Border Line (Switzerland)

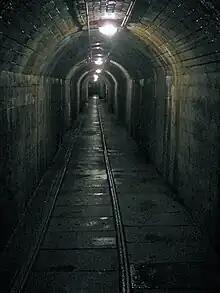
Fort Reuenthal at Swiss-German border

The Border Line defenses of Switzerland were constructed in the late 1930s in response to increasing tensions between Switzerland and its neighbours, chiefly the Axis powers of Germany and Italy. The Border Line was planned to slow or hold an invading force at the border. It consisted of a series of bunkers spaced at short intervals along the French, German and Austrian borders. The bunkers were reinforced by larger multi-blockhouse forts at key points. Most of the positions were within of the frontier.